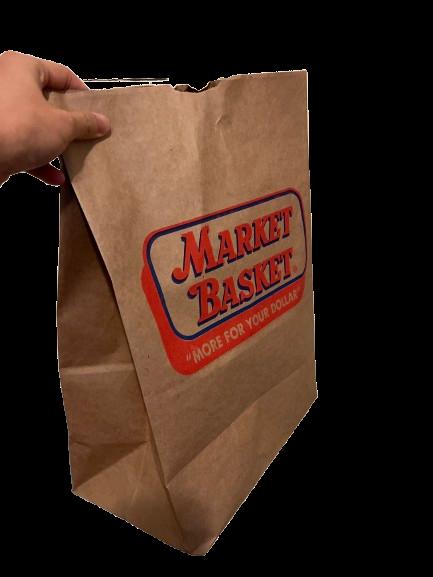
Waste category: paper